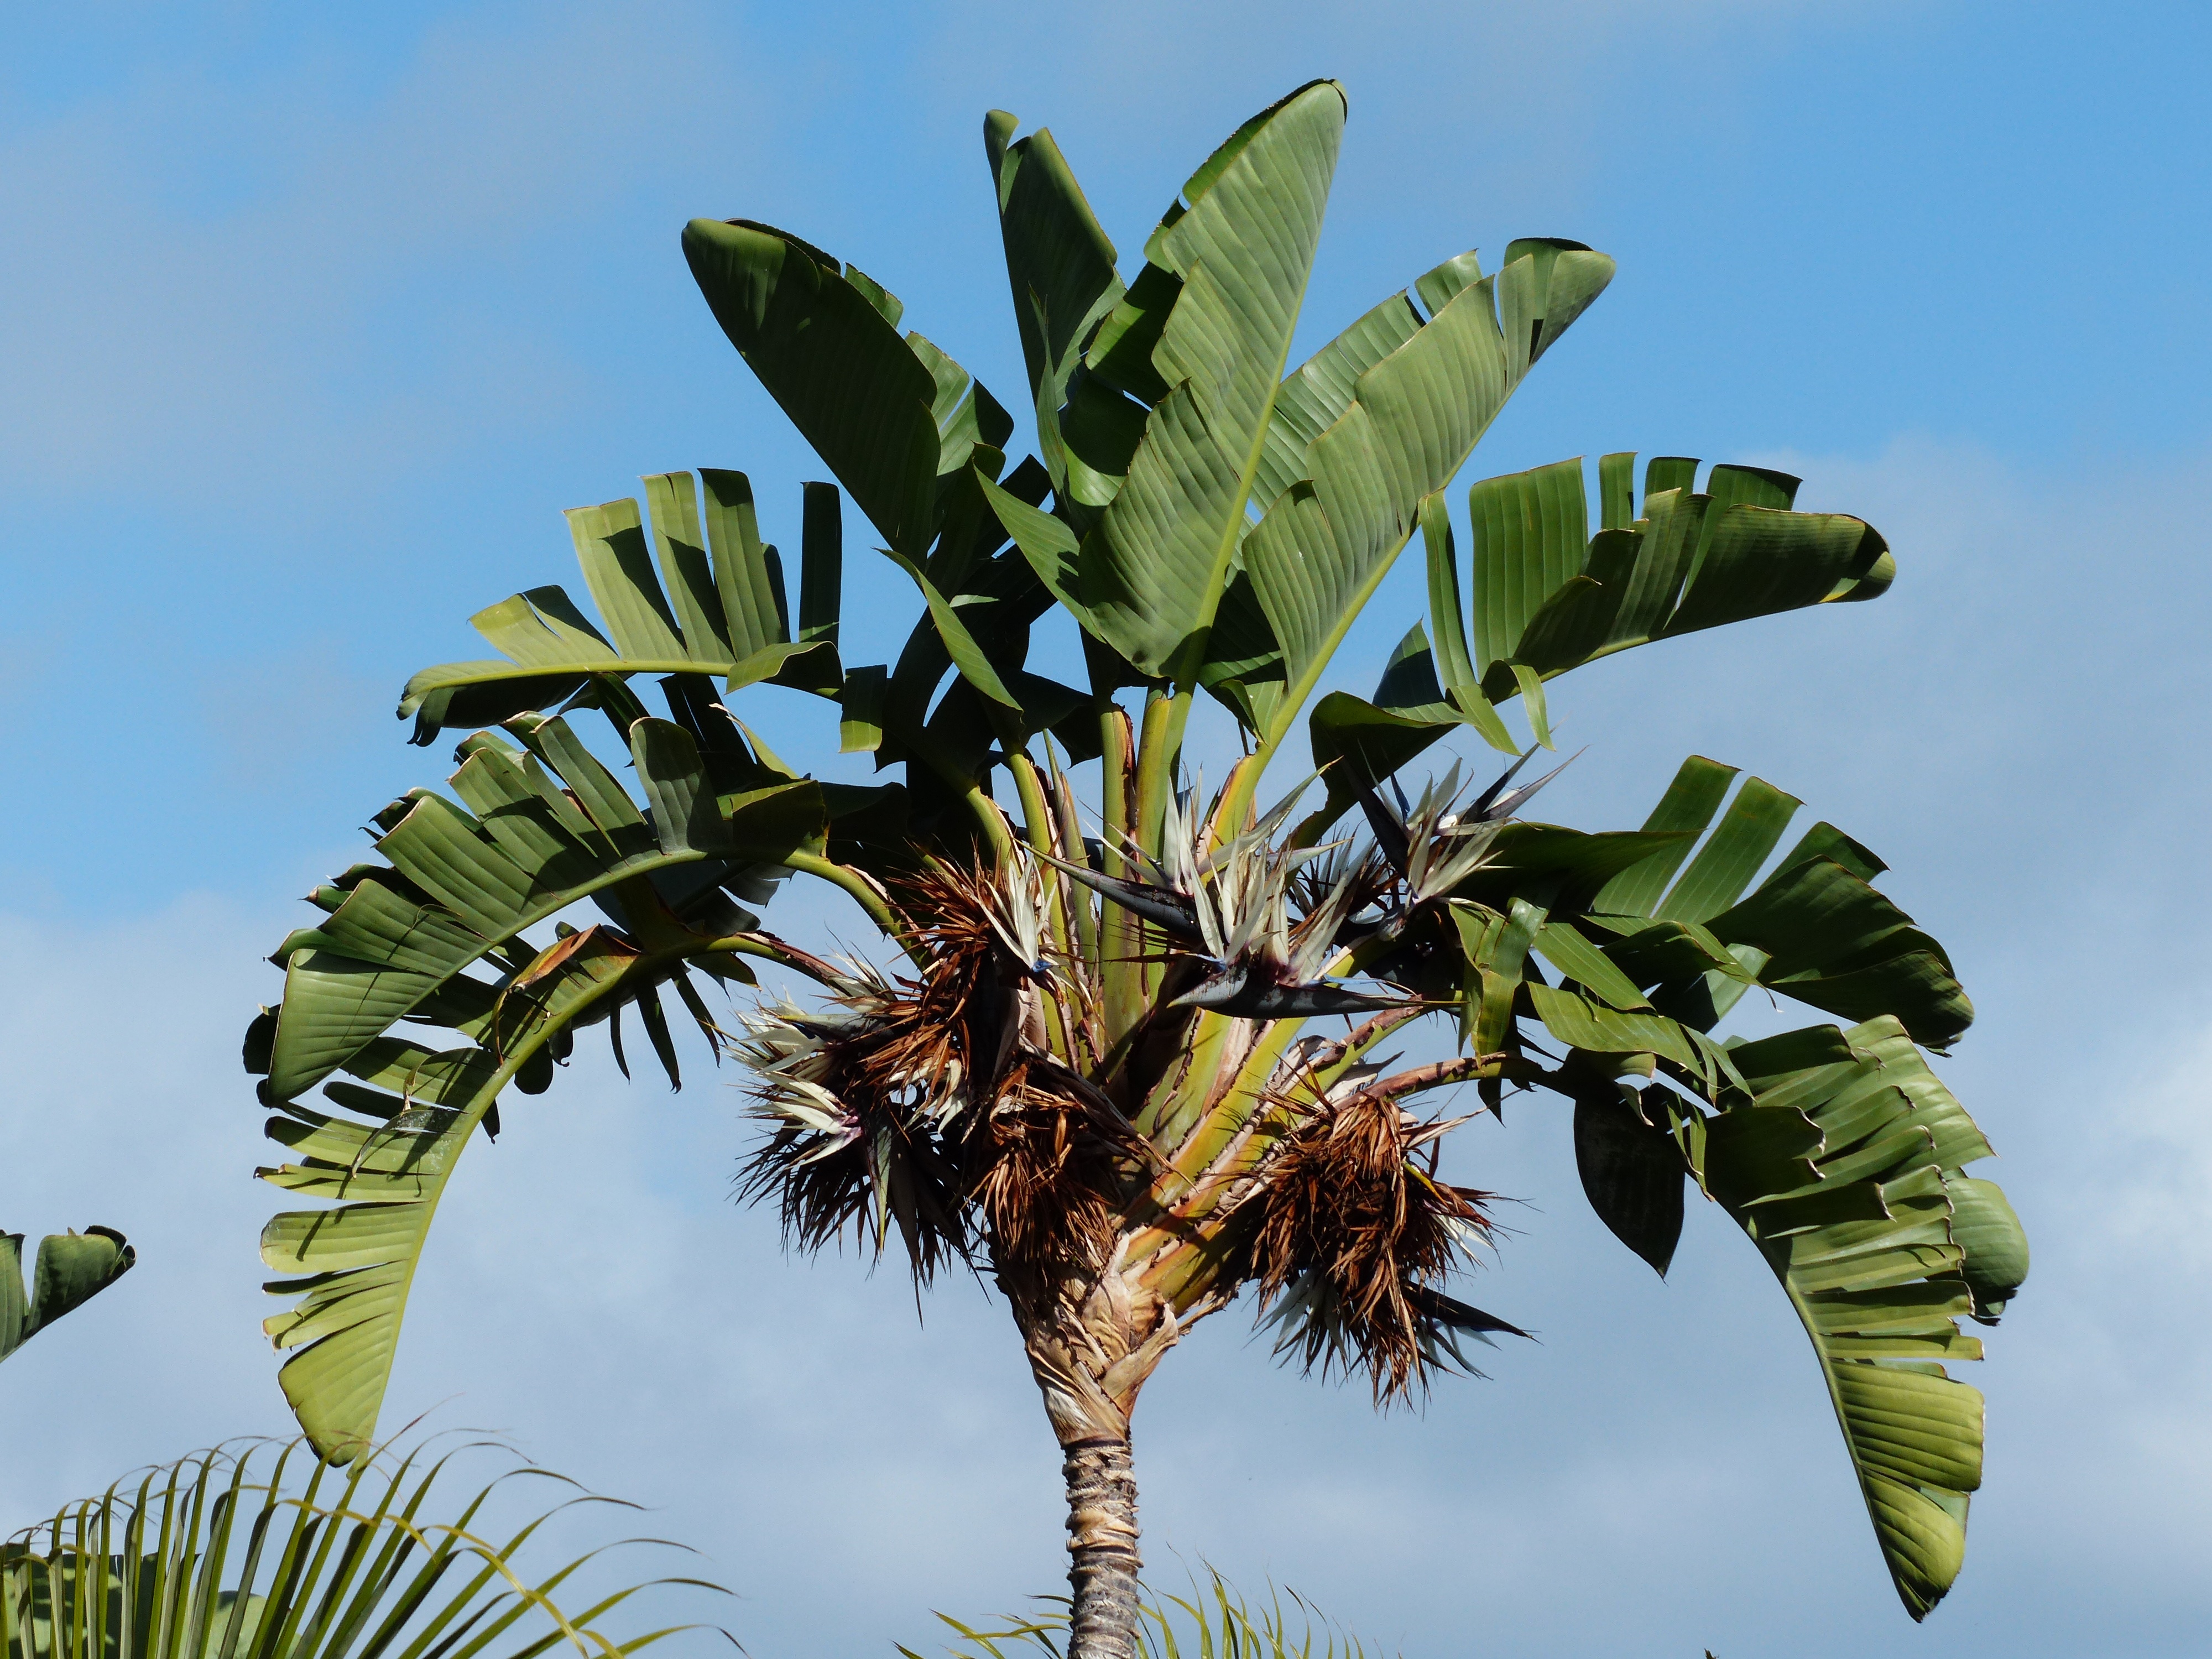
tree, branch, blossom, plant, white, fruit, leaf, flower, bloom, food, palm, produce, botany, blue, black, flora, strelitzia, flowering plant, palm leaf, caudata, strelitziaceae, caudata greenhouse, plant stem, woody plant, land plant, arecales, palm family, borassus flabellifer, white caudata, similar to palm, tree caudata, strelitzia nicolai, white flower of bird of paradise, similar to banana, arching